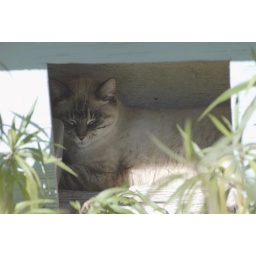
Dawn has commandeered the dog house - in the garden under the kitchen window.